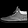
Label: Sneaker